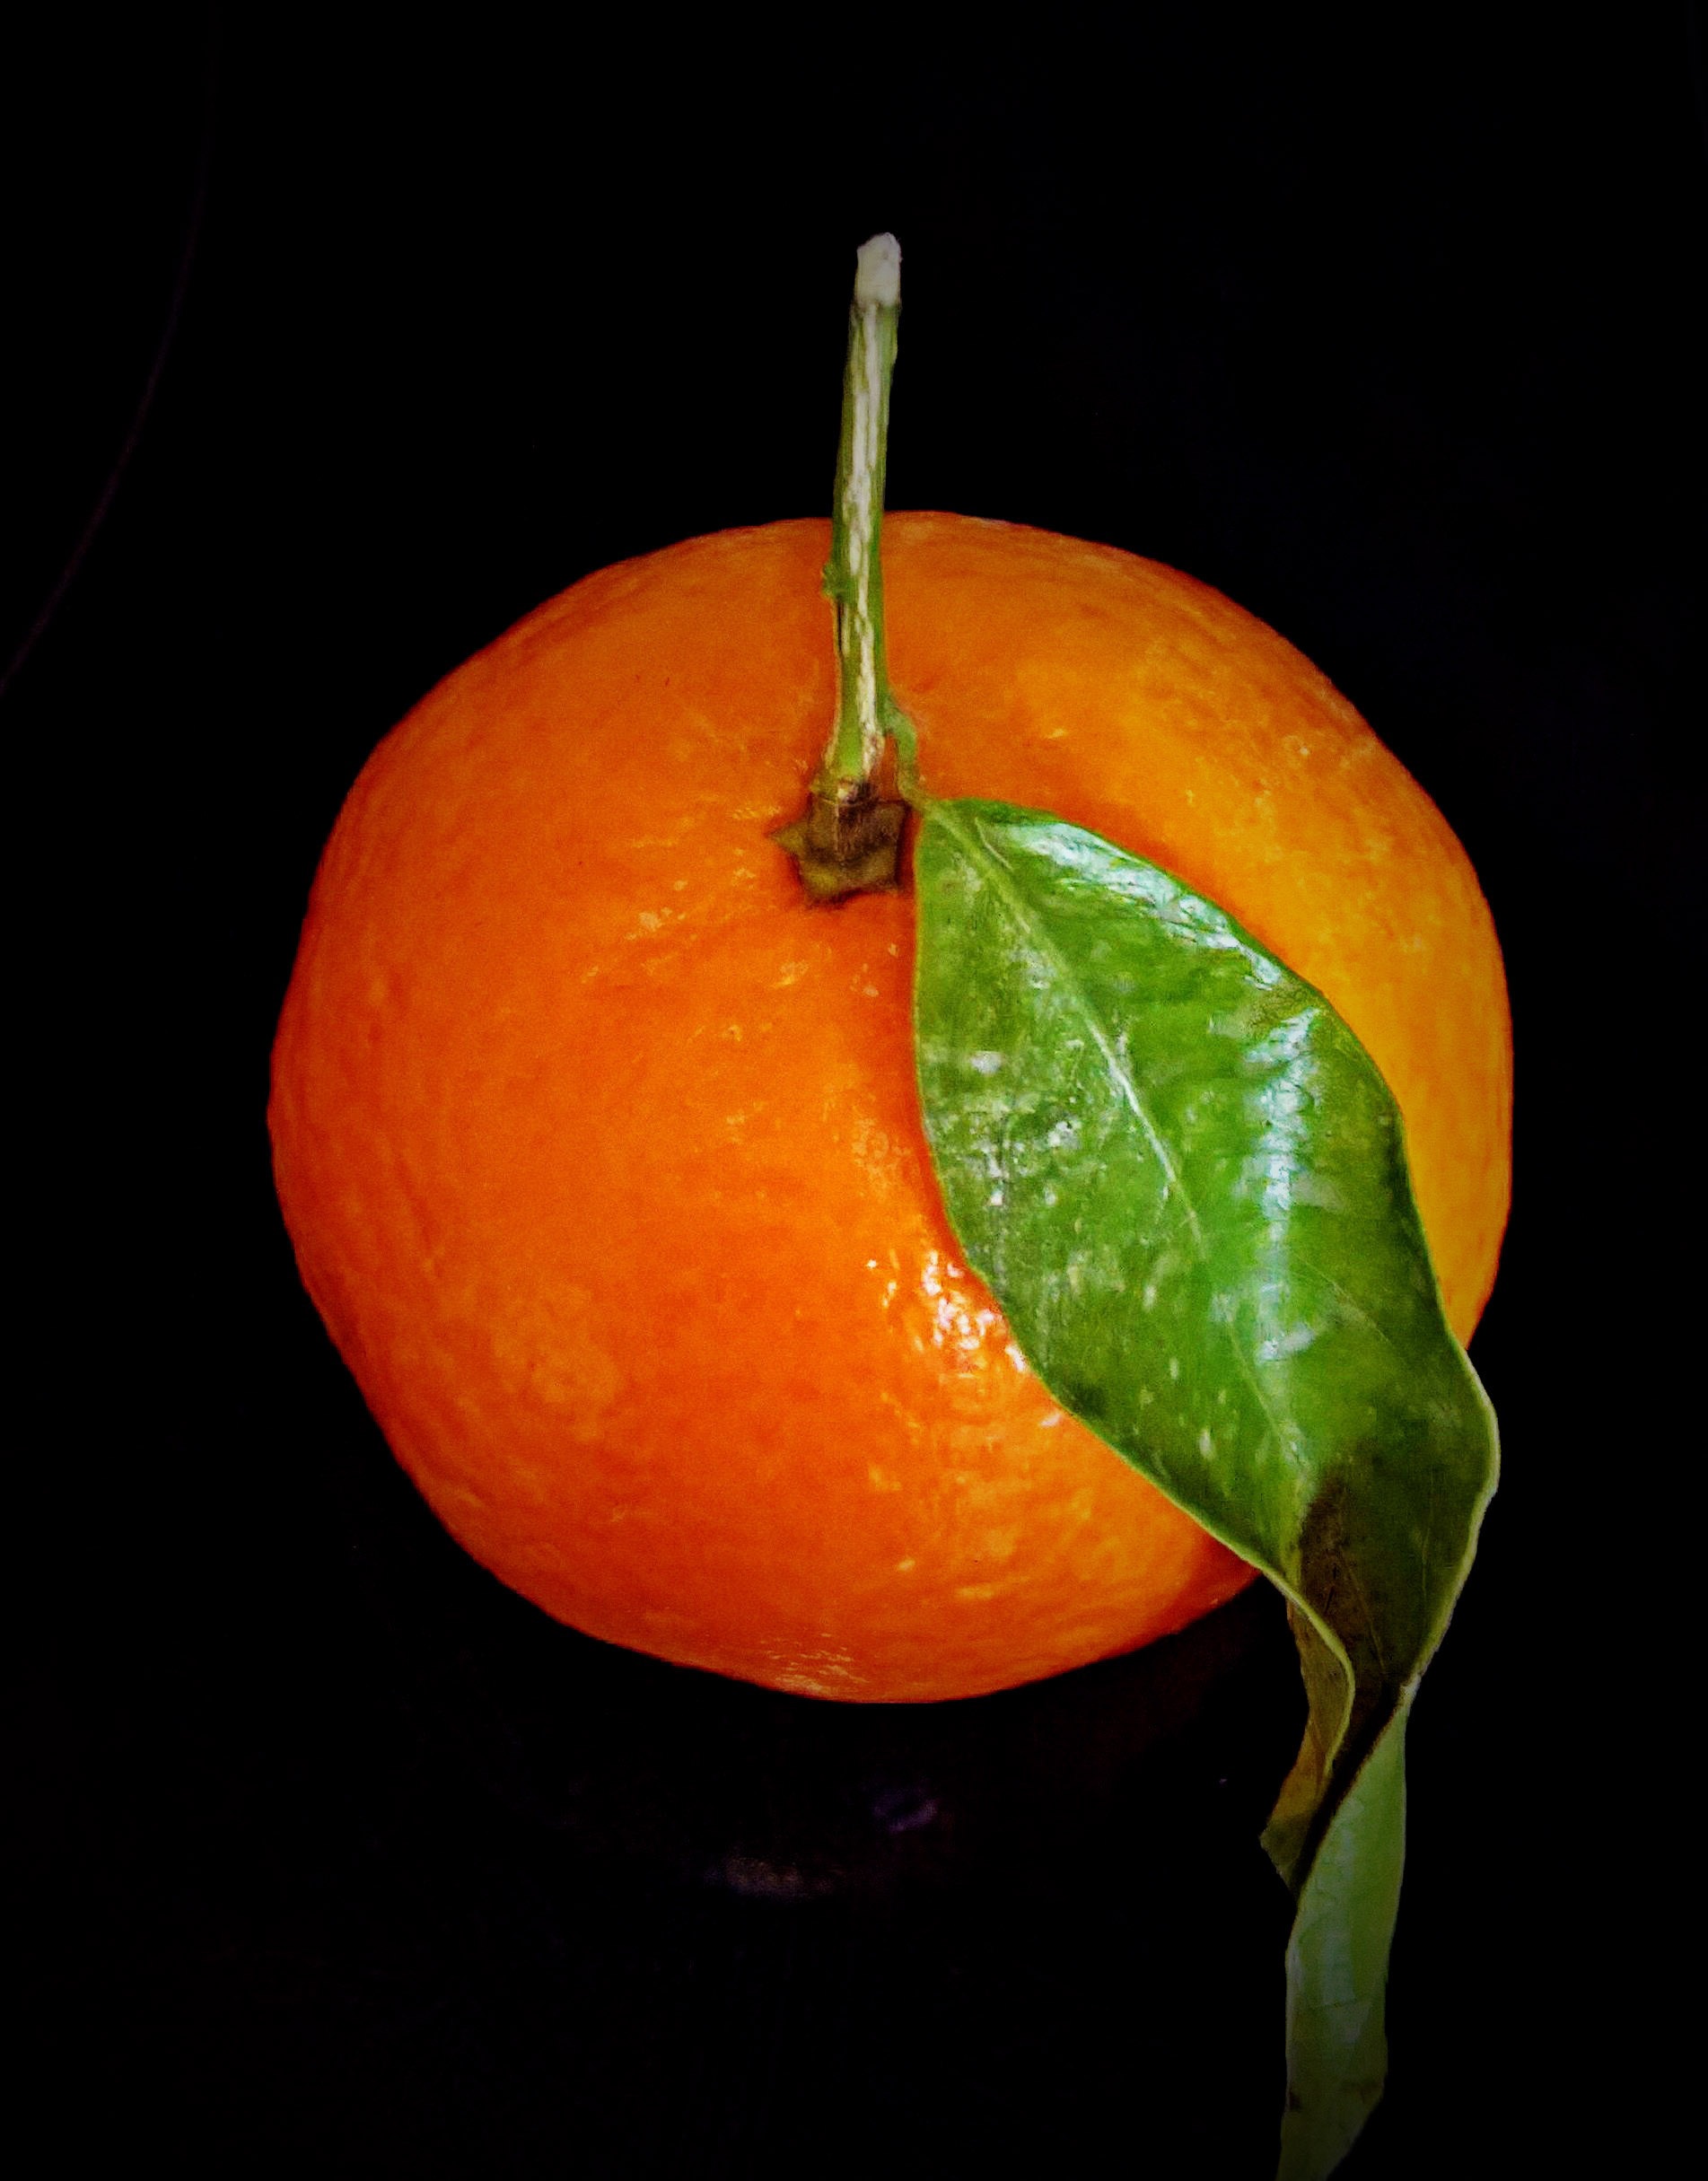
plant, fruit, sweet, leaf, flower, orange, food, produce, vegetable, yellow, juicy, healthy, delicious, tangerine, clementine, frisch, citron, diospyros, citrus, seedless, macro photography, flowering plant, citrus fruit, vitamin c, bitter orange, mandarin orange, land plant, tangelo, a pleasure